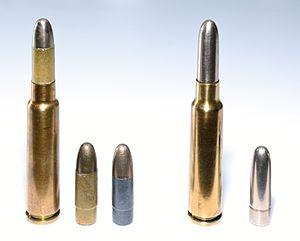
GP 90 et 90/23
Le fusil suisse à répétition Modèle 1889 est un fusil militaire à répétition qui fonctionne selon le principe de fonctionnement de la culasse à mouvement rectiligne et adoptés par l'armée suisse en 1889 en remplacement du fusil Vetterli.
Les équipements de l'Armée suisse, rassemblent différentes sortes de véhicules, des chars de combat, des véhicules de transport de troupe ainsi que des hélicoptères de transport et des avions de combat en service dans les Forces terrestres ou les Forces aériennes.
La munition GP 1890 a été développée par le colonel Eduard-Alexandre Rubin pour le fusil Schmidt-Rubin Modèle 1889 du colonel Rudolf Schmidt.